Didier Stainier

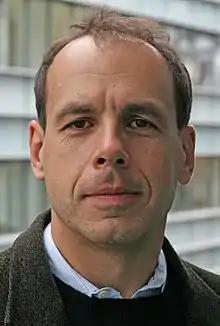

Didier Stainier (born 1963) is a Belgian/American developmental geneticist who is currently a director at the Max Planck Institute for Heart and Lung Research in Bad Nauheim, Germany.